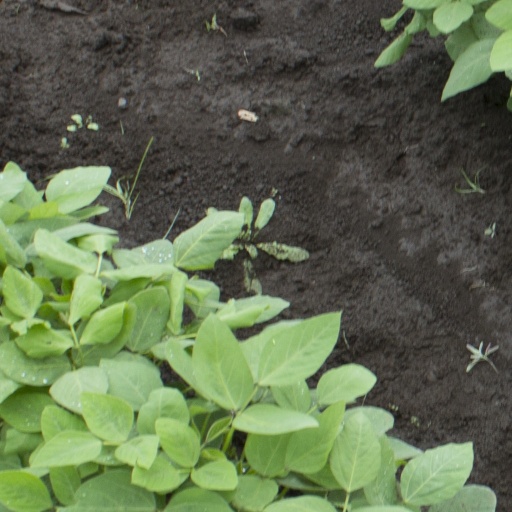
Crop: soybean